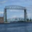
Label: bridge